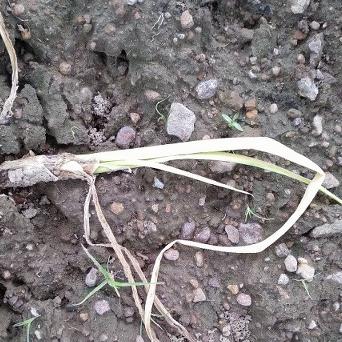
Crop: Onion
Condition: fusarium-d